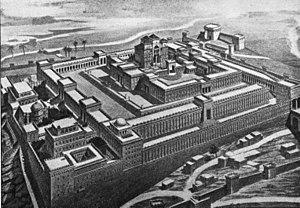
Le Temple de Jérusalem désigne différents édifices religieux construits sur le Mont du Temple dans la Vieille ville de Jérusalem. Dans l'Antiquité, les édifices successifs ont servis de lieu de culte pour les Israélites puis pour les Juifs. Selon la Bible, le premier sanctuaire est construit par les Israélites pour abriter l'Arche d'Alliance. Il est détruit par les armées babyloniennes en 587 av. J.-C. et reconstruit 70 ans plus tard avec l'aide d'Esdras. Il est à nouveau détruit par Rome en 70 ap. J.-C. au cours de la Première guerre judéo-romaine.
Re'eh est la 47ᵉ section hebdomadaire du cycle annuel de lecture de la Torah et la quatrième du Livre du Deutéronome.